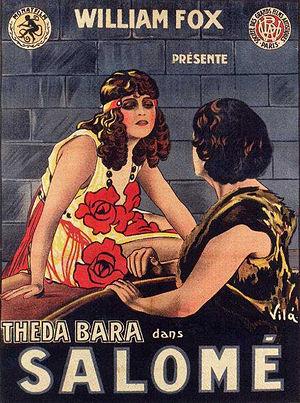
Salomé est un film américain muet réalisé par J. Gordon Edwards, sorti en 1918. Il est aujourd'hui considéré comme perdu.